Kingdom of Khotan

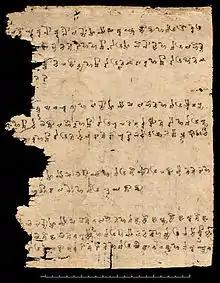
A document from Khotan written in Khotanese Saka, part of the Eastern Iranian branch of the Indo-European languages, listing the animals of the Chinese zodiac in the cycle of predictions for people born in that year; ink on paper, early 9th century

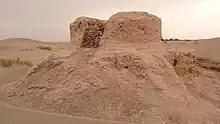
Ruins of the Rawak Stupa outside of Hotan, a Buddhist site dated from the late 3rd to 5th century AD.

Surviving documents from Khotan of later centuries indicate that the people of Khotan spoke the Saka language, an Eastern Iranian language that was closely related to the Sogdian language (of Sogdiana); as an Indo-European language, Saka was more distantly related to the Tocharian languages (also known as Agnean-Kuchean) spoken in adjoining areas of the Tarim Basin. It also shared areal features with Tocharian. It is not certain when the Saka people moved into the Khotan area. Archaeological evidence from the Sampul tapestry of Sampul (Shanpulu; / ), near Khotan may indicate a settled Saka population in the last quarter of the first millennium BC, although some have suggested they may not have moved there until after the founding of the city. The Saka may have inhabited other parts of the Tarim Basin earlier – presence of a people believed to be Saka had been found in the Keriya region at Yumulak Kum (Djoumboulak Koum, Yuansha) around 200 km east of Khotan, possibly as early as the 7th century BC.